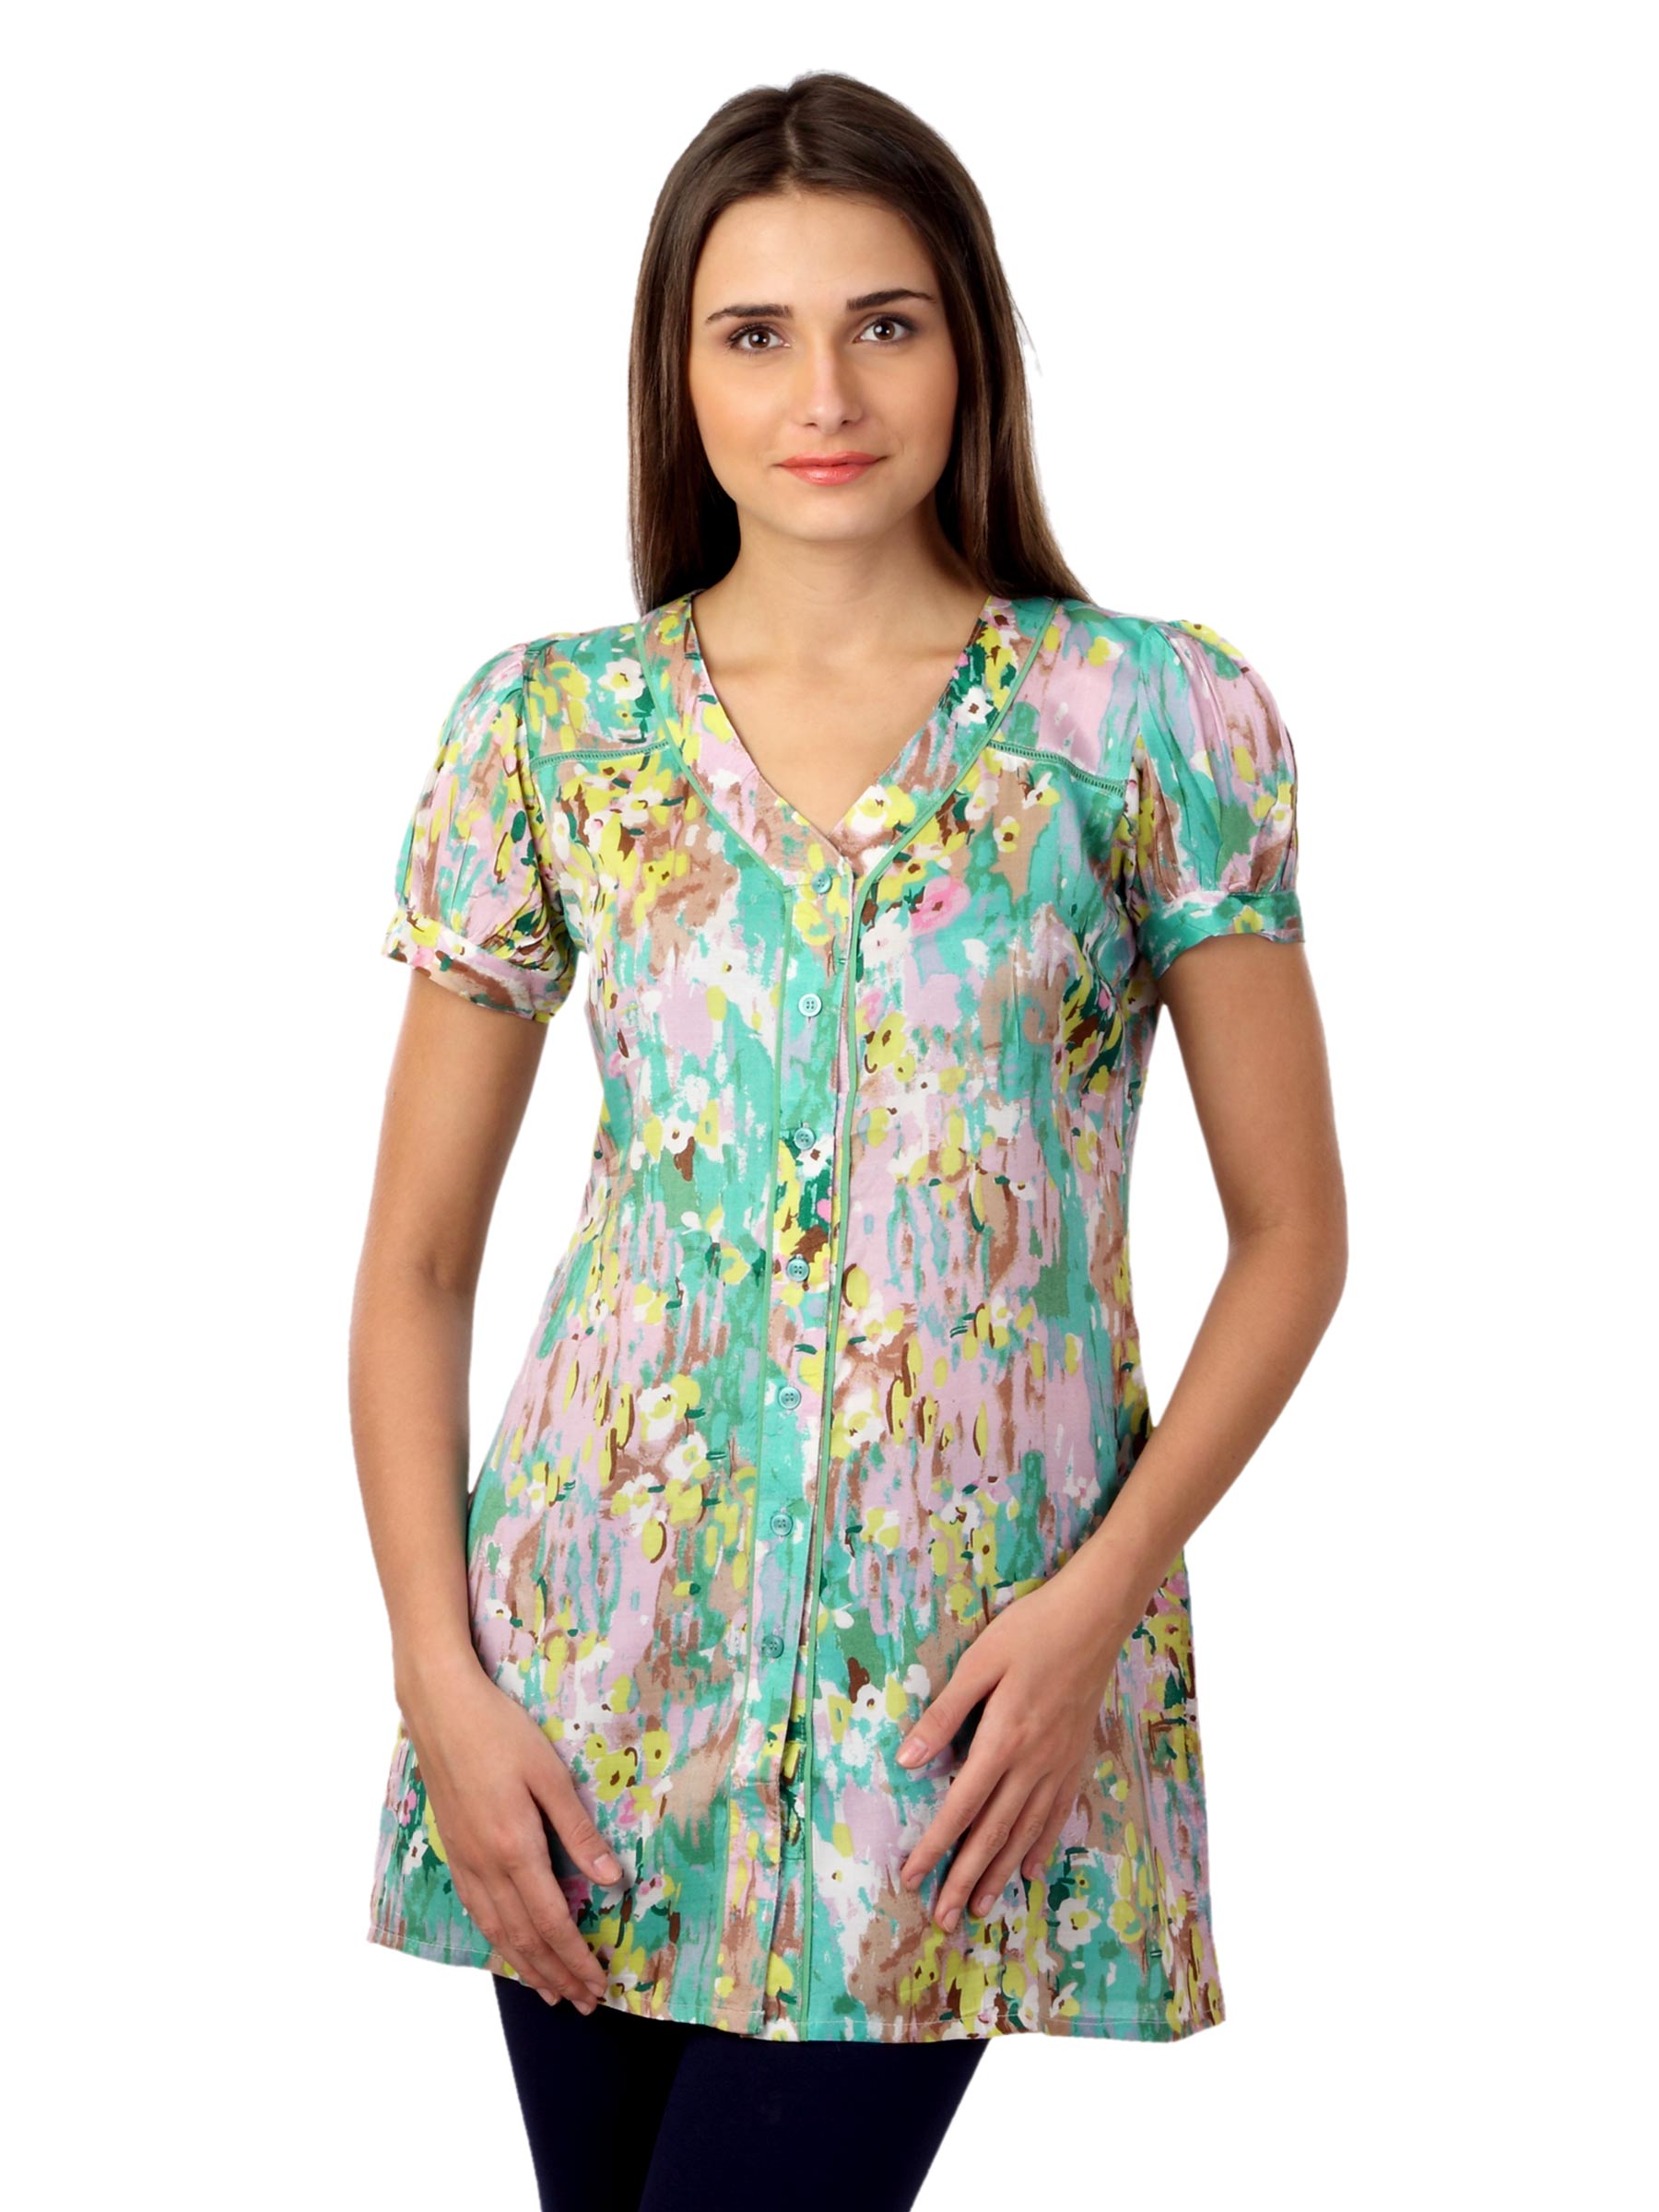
Diva Women Printed Green Kurti
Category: Apparel / Topwear / Kurtis
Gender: Women
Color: Green
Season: Summer 2012
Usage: Ethnic